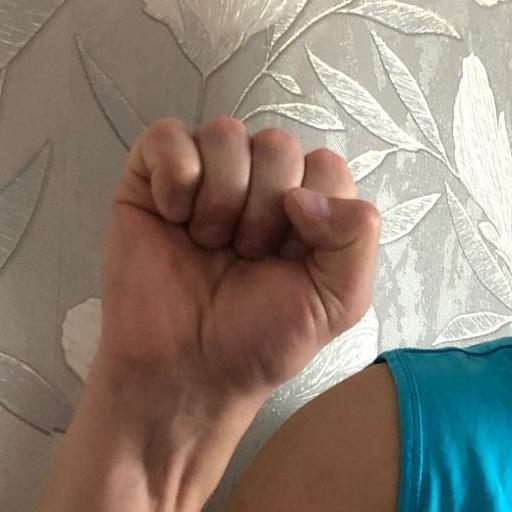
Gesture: fist